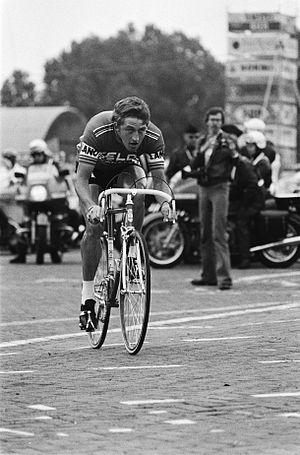
Freddy Maertens lors du prologue du Tour de France 1978.
Freddy Maertens est un coureur cycliste belge, né le 13 février 1952 à Nieuport. Durant sa carrière professionnelle de 1972 à 1987, il remporte 142 victoires dont le Tour d'Espagne 1977 et, à deux reprises, le Championnat du monde sur route. Sa carrière coïncide avec les meilleures années d'un autre coureur belge, Eddy Merckx. Les partisans des coureurs ainsi que les journalistes de l'époque étaient divisés sur lequel des deux était le meilleur. La carrière sportive de Maertens oscille entre des saisons moyennes et d'autres très prolifiques. Sa vie personnelle est marquée par l'alcoolisme et des dettes. Il lui a fallu plus de deux décennies pour payer une dette fiscale. Jusqu'en février 2017, il est le conservateur du musée du Tour des Flandres à Audenarde.
Le 65ᵉ Tour de France se tient du 29 juin au 23 juillet 1978 sur 22 étapes pour 3 908 km.